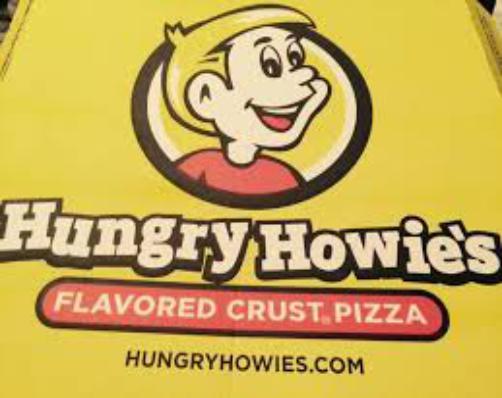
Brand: Hungry Howie's Pizza
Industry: Food